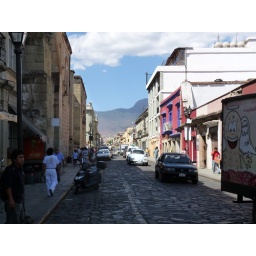
Typical Oaxaca street - mountains loom in the background